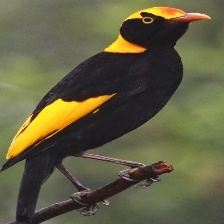
Species: REGENT BOWERBIRD
Scientific name: SERICULUS CHRYSOCEPHALUS